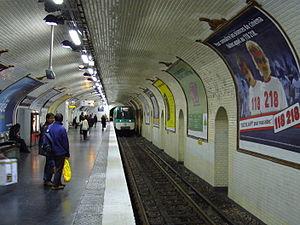
Vue d'un MF 77 entrant à la station Bonne Nouvelle en direction de Balard sur la ligne 8 du métro de Paris.